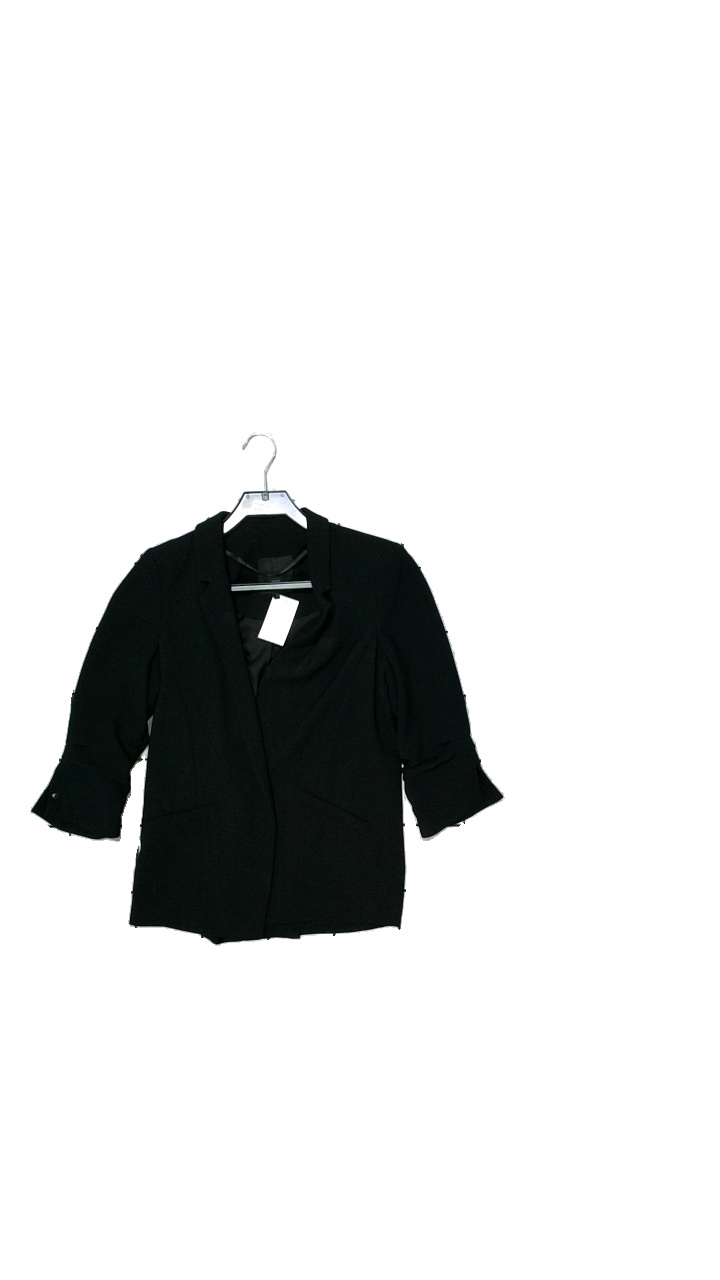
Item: Blazer (Ladies)
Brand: River Island
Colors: Black
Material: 100% polyester
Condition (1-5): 5
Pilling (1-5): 5
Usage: Reuse
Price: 100-150